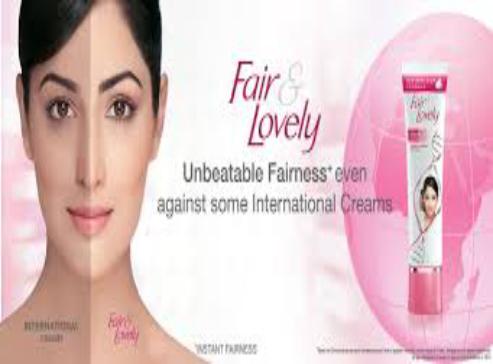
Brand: Fair and Lovely
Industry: Necessities